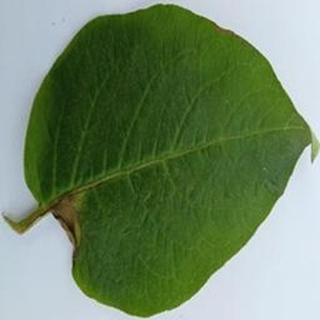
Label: potato_late_blight